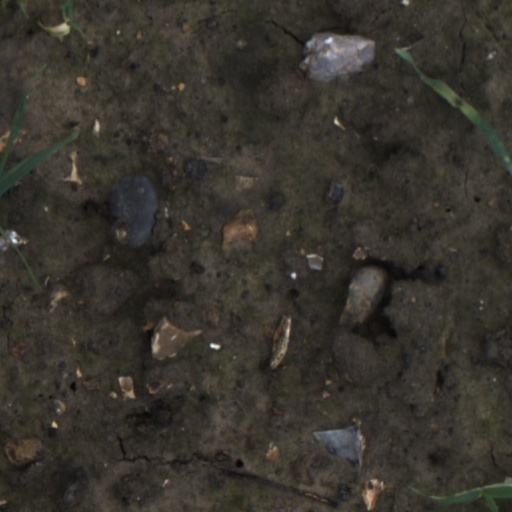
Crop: wheat